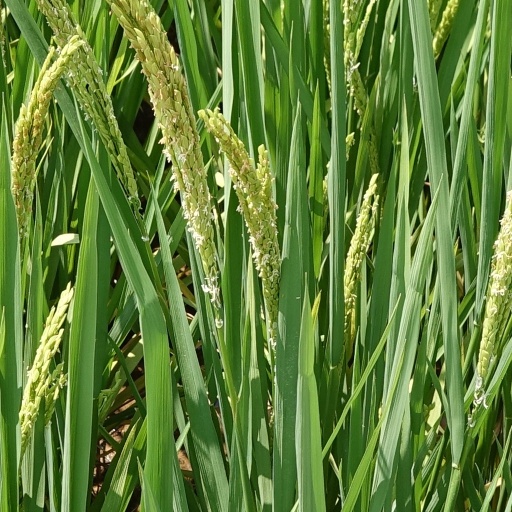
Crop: rice